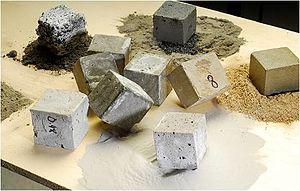
Mulalo Doyoyo, né le 13 août 1970, est un ingénieur, inventeur et professeur sud-africain.